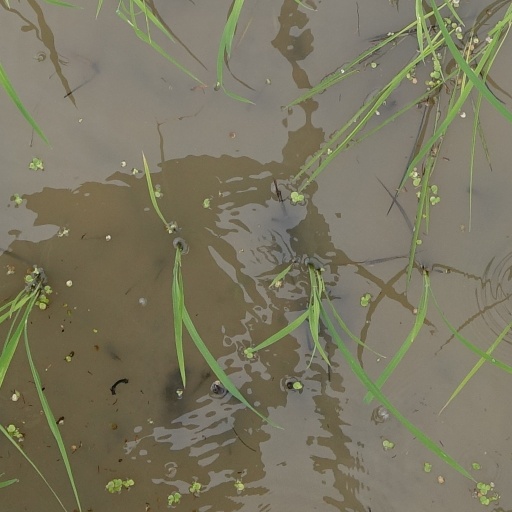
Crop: rice